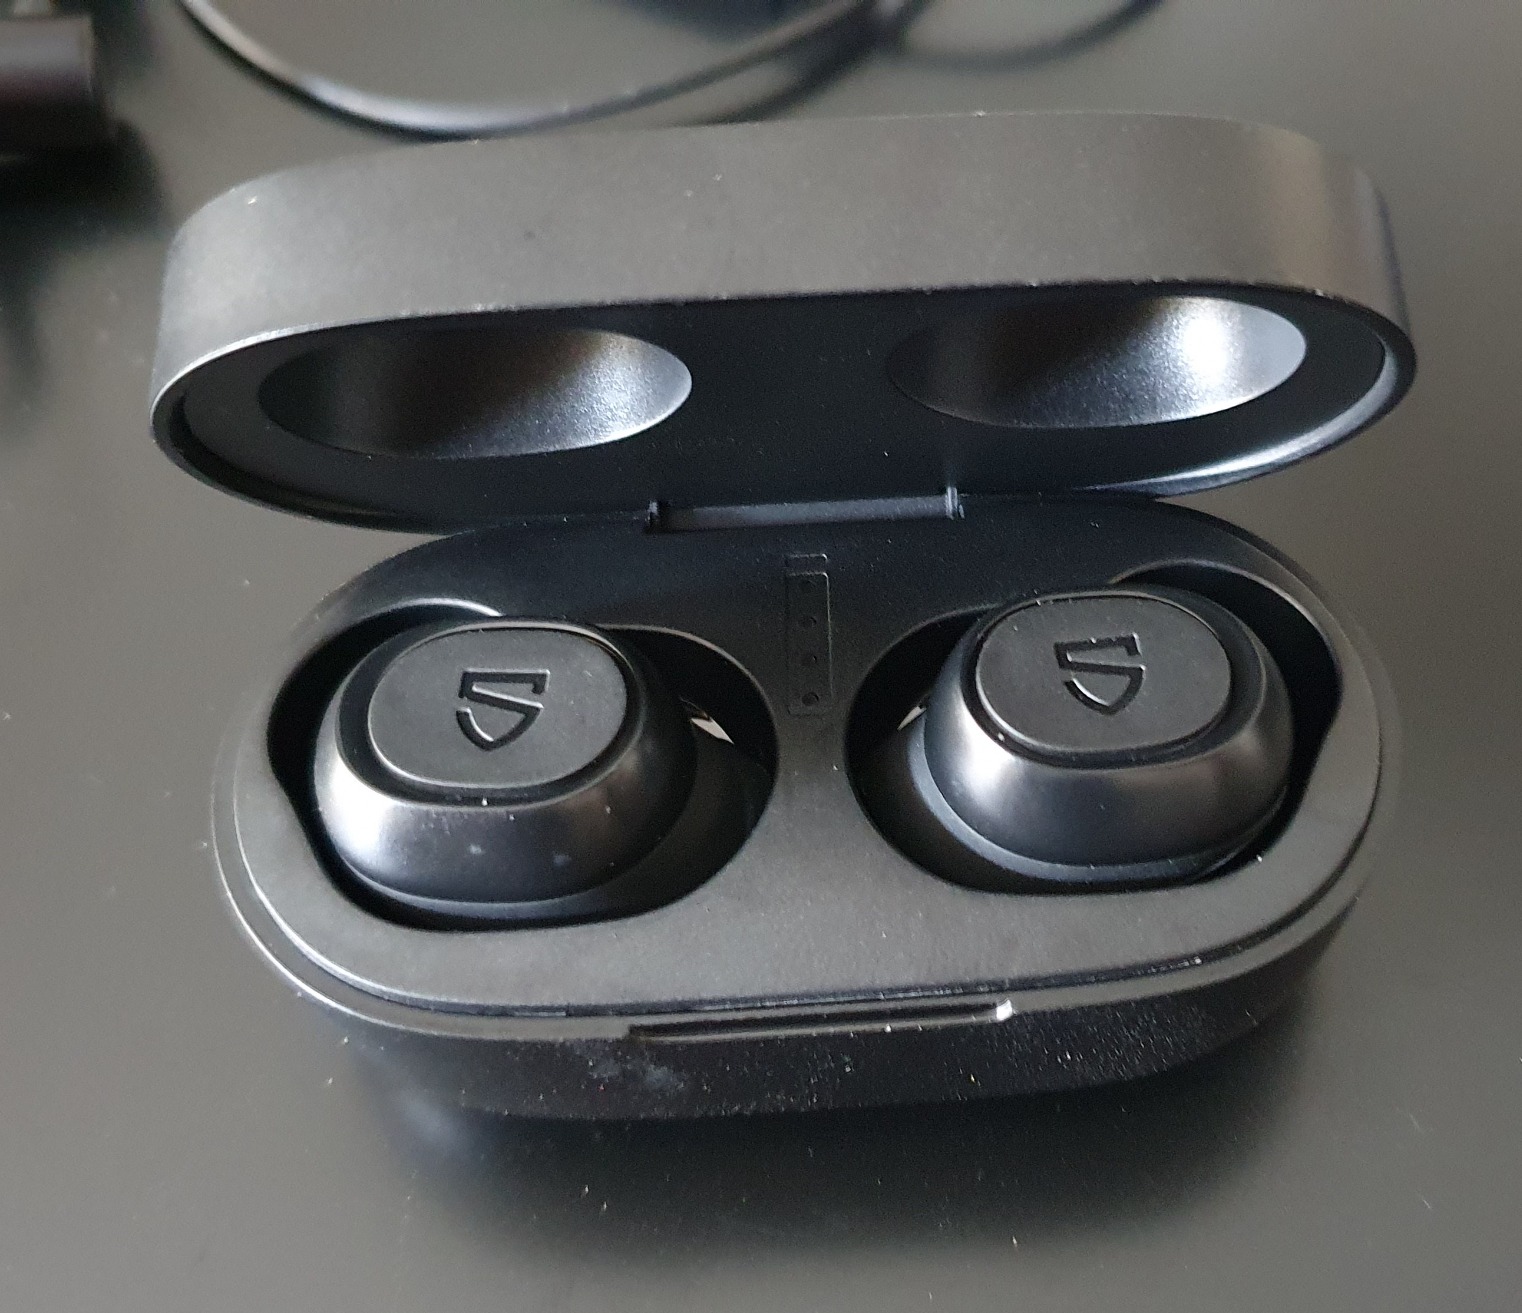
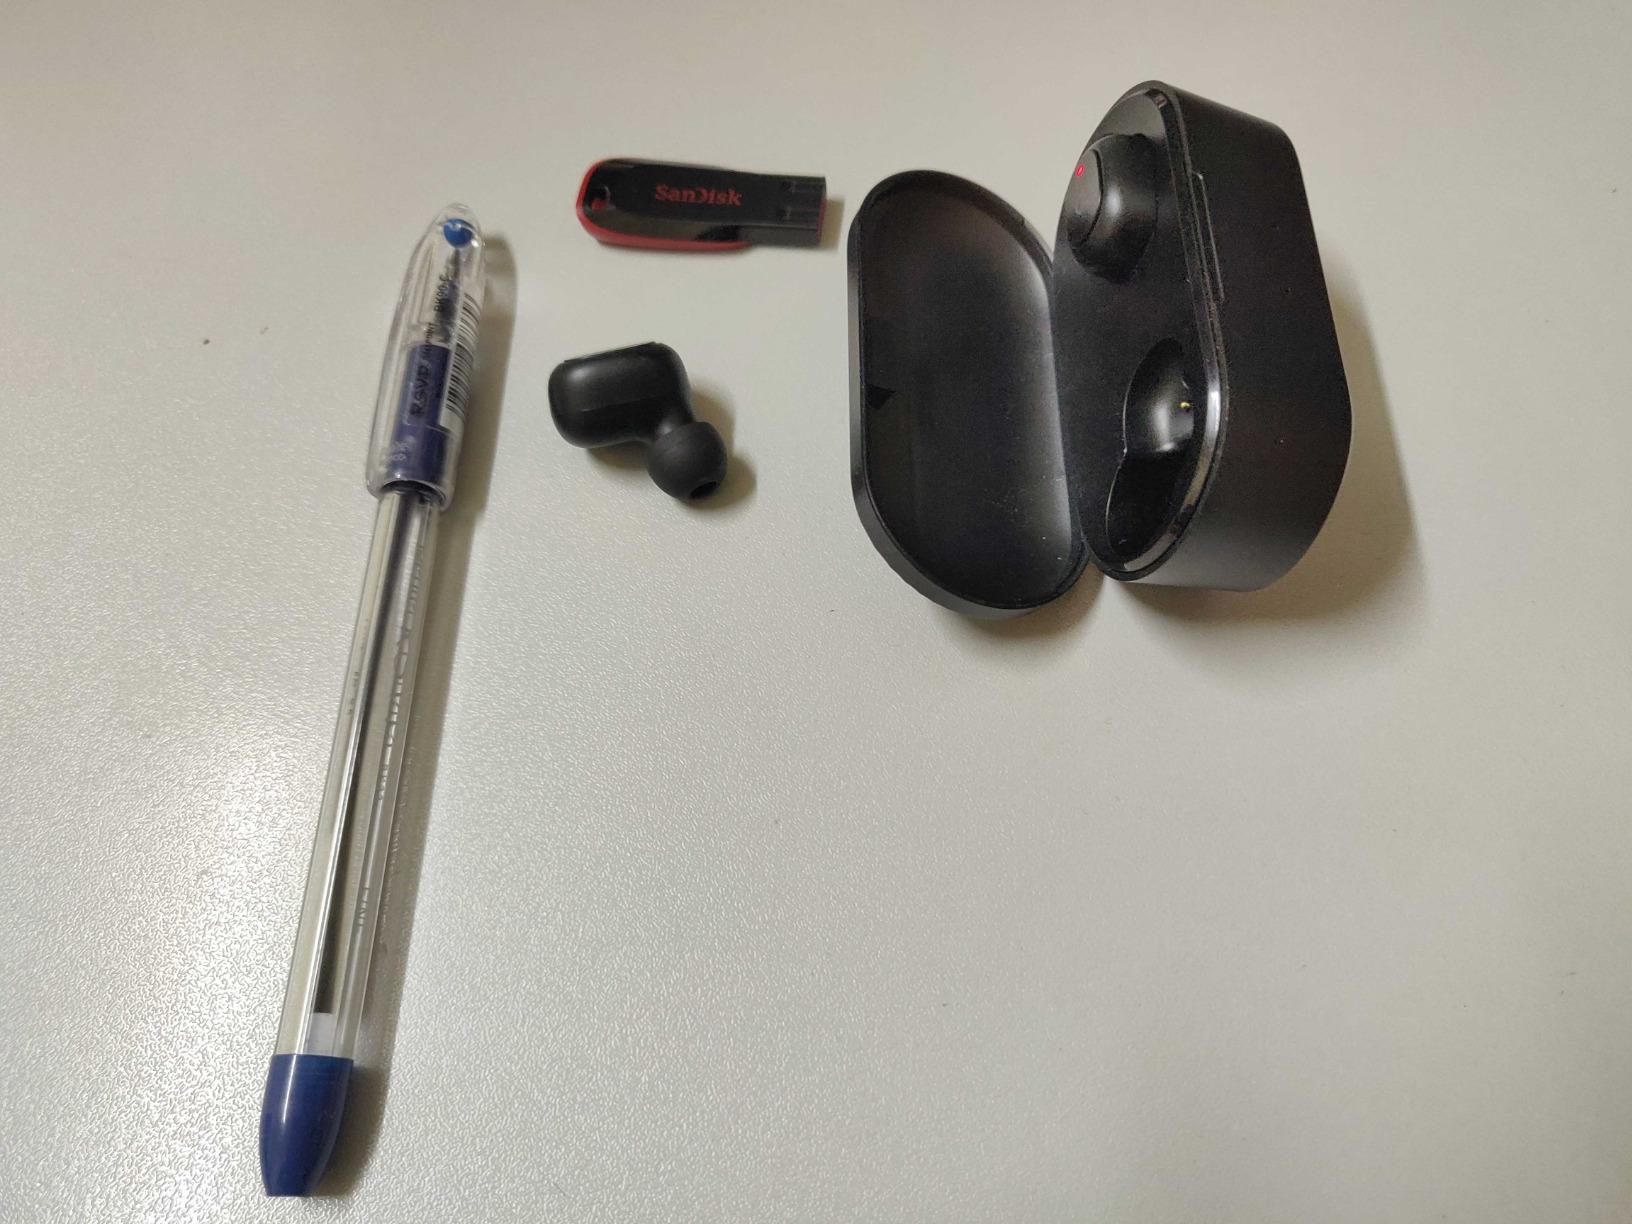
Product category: earbuds
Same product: no